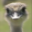
Label: bird